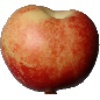
Label: nectarine